Niagara Central Dorothy Rungeling Airport

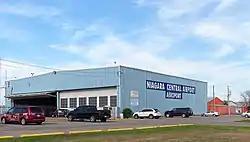
Hangar line

Niagara Central Dorothy Rungeling Airport or Welland/Niagara Central Dorothy Rungeling Aerodrome, , is a registered aerodrome located in Pelham, west of Welland, Ontario, Canada. Niagara Central accommodates a flight school, aerial photographers, itinerant light aircraft and an automatic weather station. It was built in 1940 by the Royal Canadian Air Force as part of the British Commonwealth Air Training Plan and served as the relief airfield for the No. 6 Service Flying Training School in nearby Dunnville.